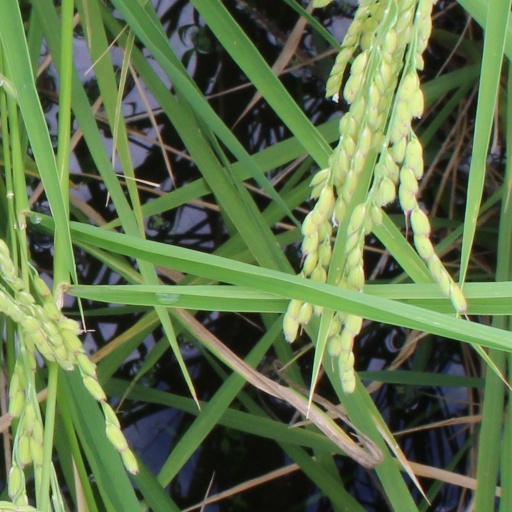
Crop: rice